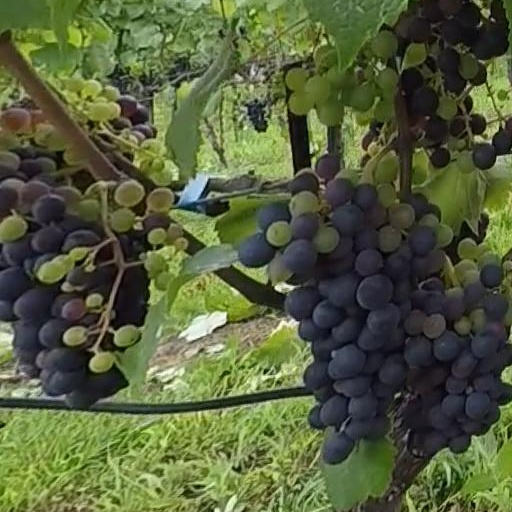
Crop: grape